Describe the emotion expressed in this image:  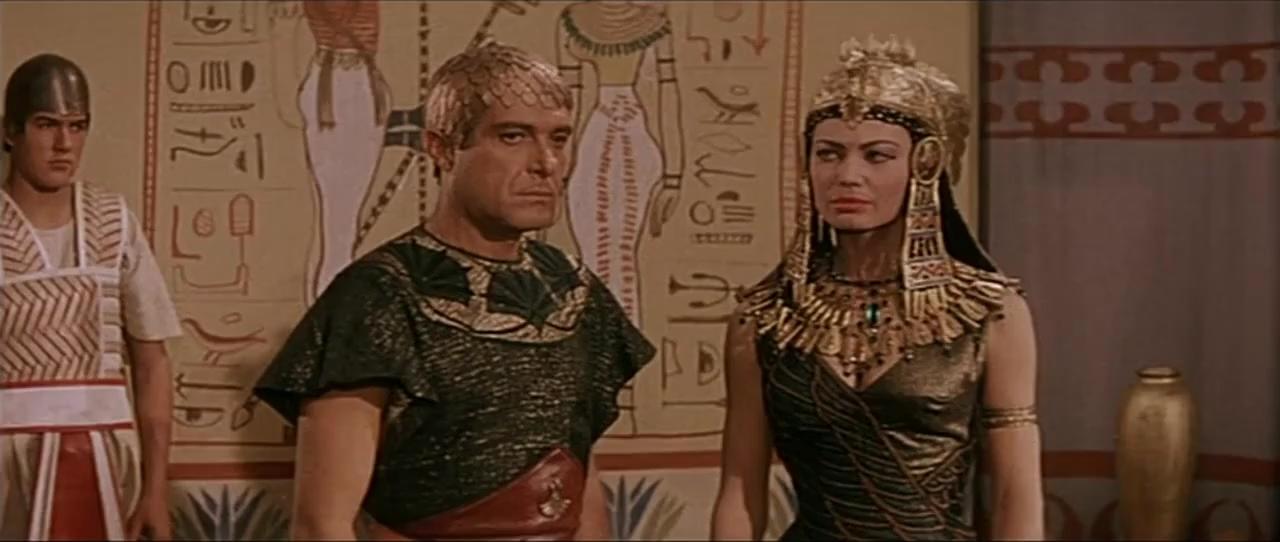
This person displays Pain, valence and arousal with low intensity.